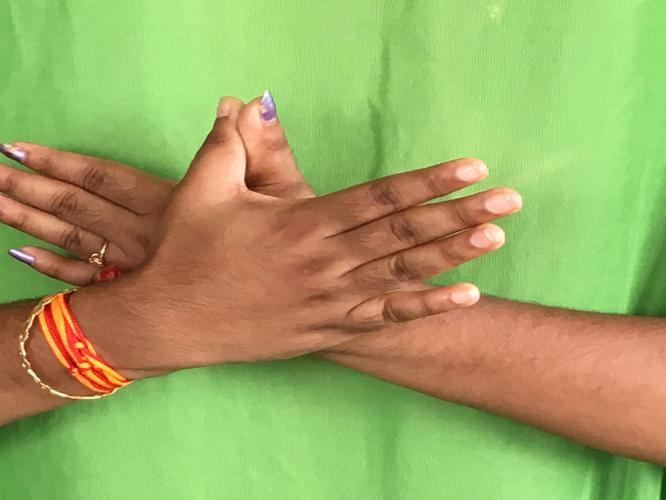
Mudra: Garuda
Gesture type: double_hand